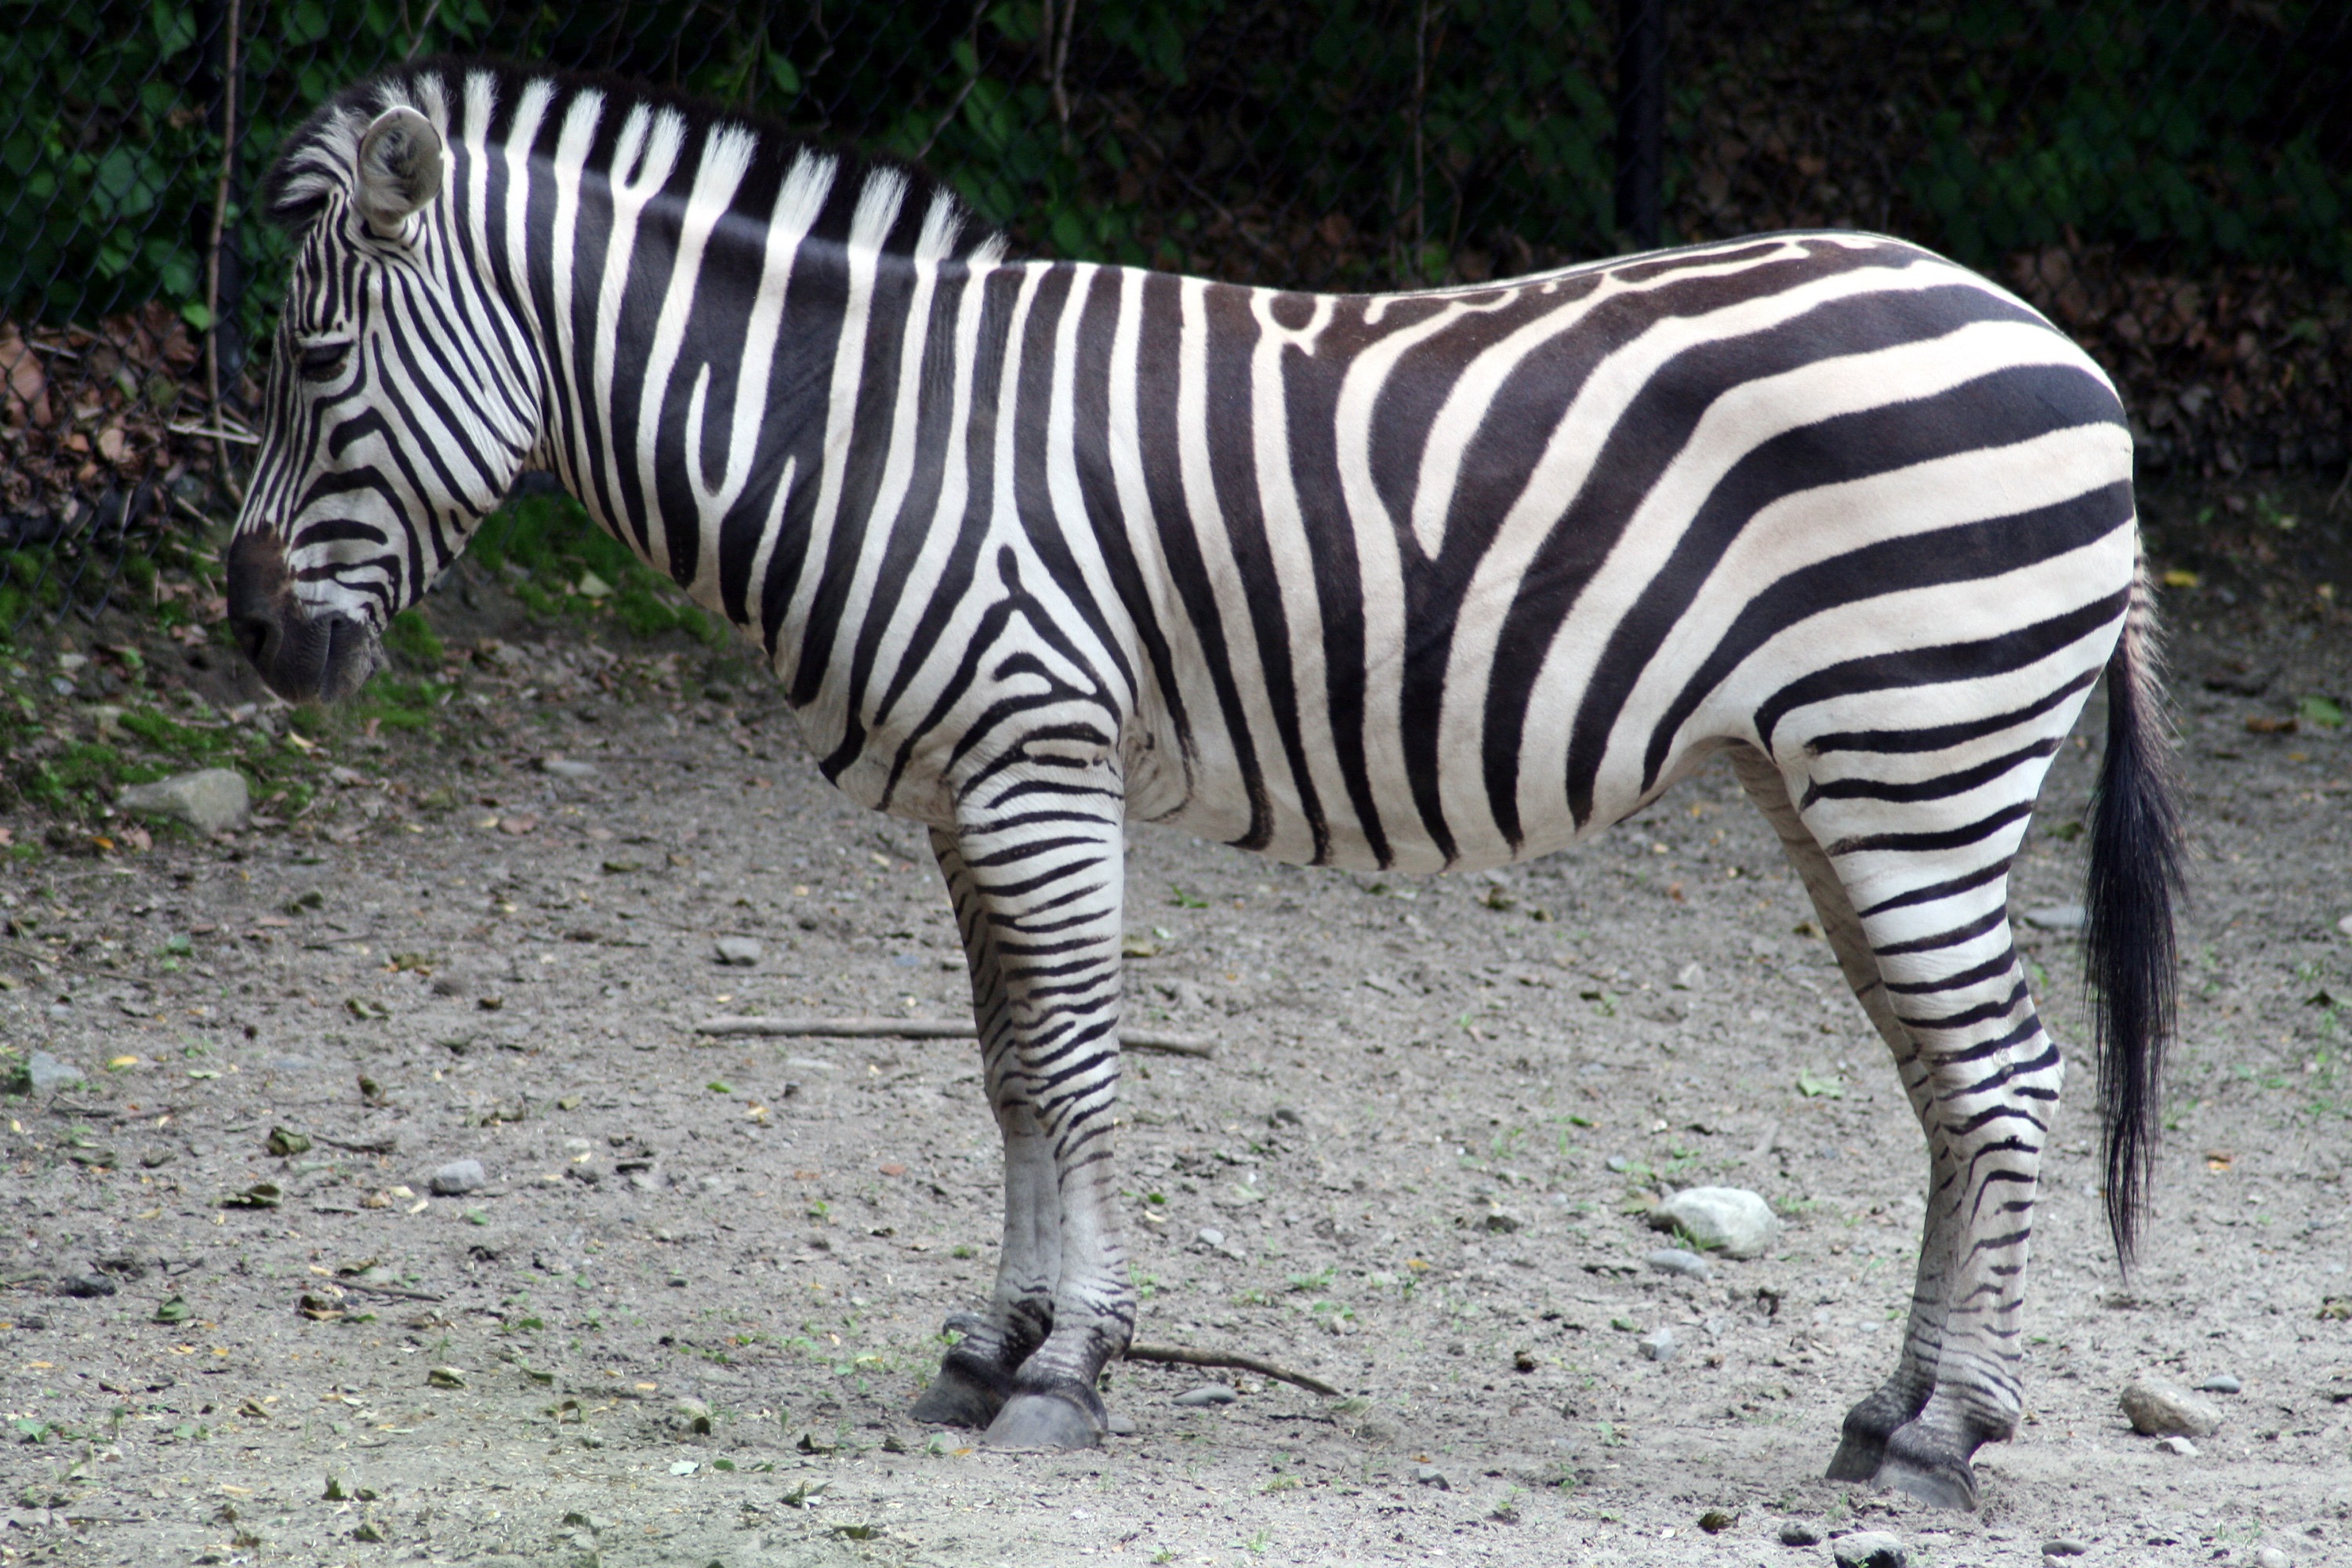
nature, white, animal, wildlife, zoo, mammal, black, fauna, zebra, stripes, vertebrate, horse like mammal